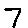
Label: 7